French Indochina

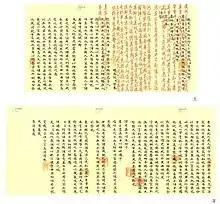
A report by the "Viện cơ mật" on the financial and military aid given by the Nguyễn dynasty to Great France in the year Khải Định 2 (1917). Note how the document ends with the phrases "Đại Pháp vạn tuế", "Đông Dương vạn tuế" (大法萬歲, 東洋萬歲).

In June 1908, the Hanoi Poison Plot took place where a group of Tonkinese indigenous "tirailleurs" attempted to poison the entire French colonial army's garrison in the Citadel of Hanoi. The aim of the plot was to neutralise the French garrison and make way for Commander Đề Thám's rebel army to capture the city of Hanoi. The plot was disclosed, and then was suppressed by the French. In response the French proclaimed martial law. The French accused Phan Châu Trinh and Phan Bội Châu of the plot, Phan Châu Trinh was sent to Poulo Condor, and Phan Bội Châu fled to Japan and thence, in the year 1910, he went to China. In the years 1912 and 1913 Vietnamese nationalists organised attacks in Tonkin and Cochinchina.